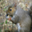
Label: squirrel